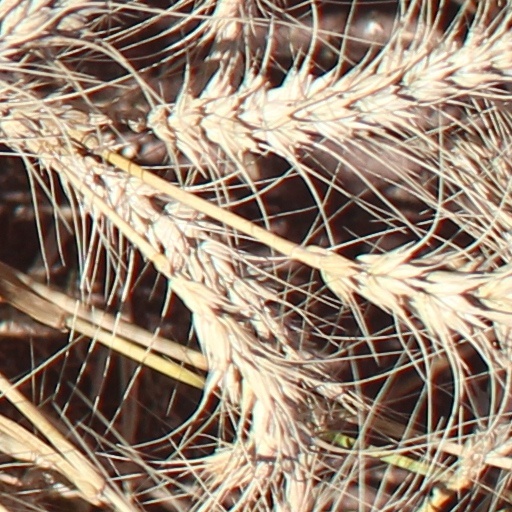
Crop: wheat